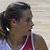
Age: 25